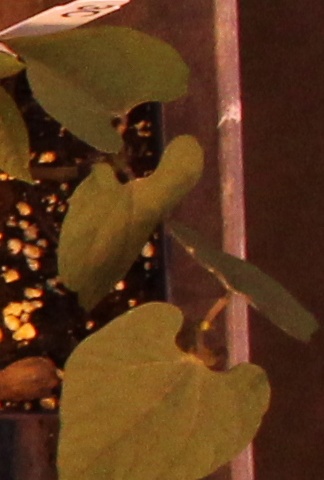
Label: Blackbean